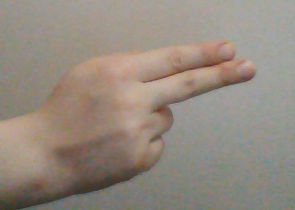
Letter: ain